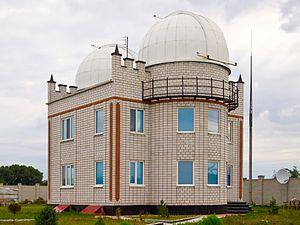
(274301) Wikipédia est un astéroïde de la ceinture principale découvert en août 2008 par l'observatoire astronomique d'Androuchivka. Il porte le nom de l'encyclopédie en ligne Wikipédia depuis janvier 2013.
L'observatoire astronomique d'Androuchivka est un observatoire astronomique privé situé à Androuchivka, dans l'Oblast de Jytomyr en Ukraine.